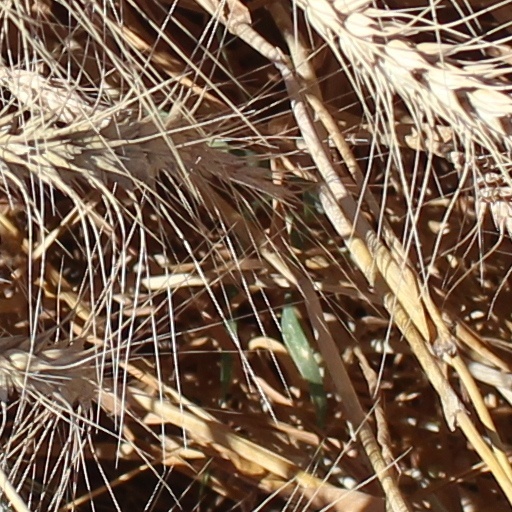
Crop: wheat